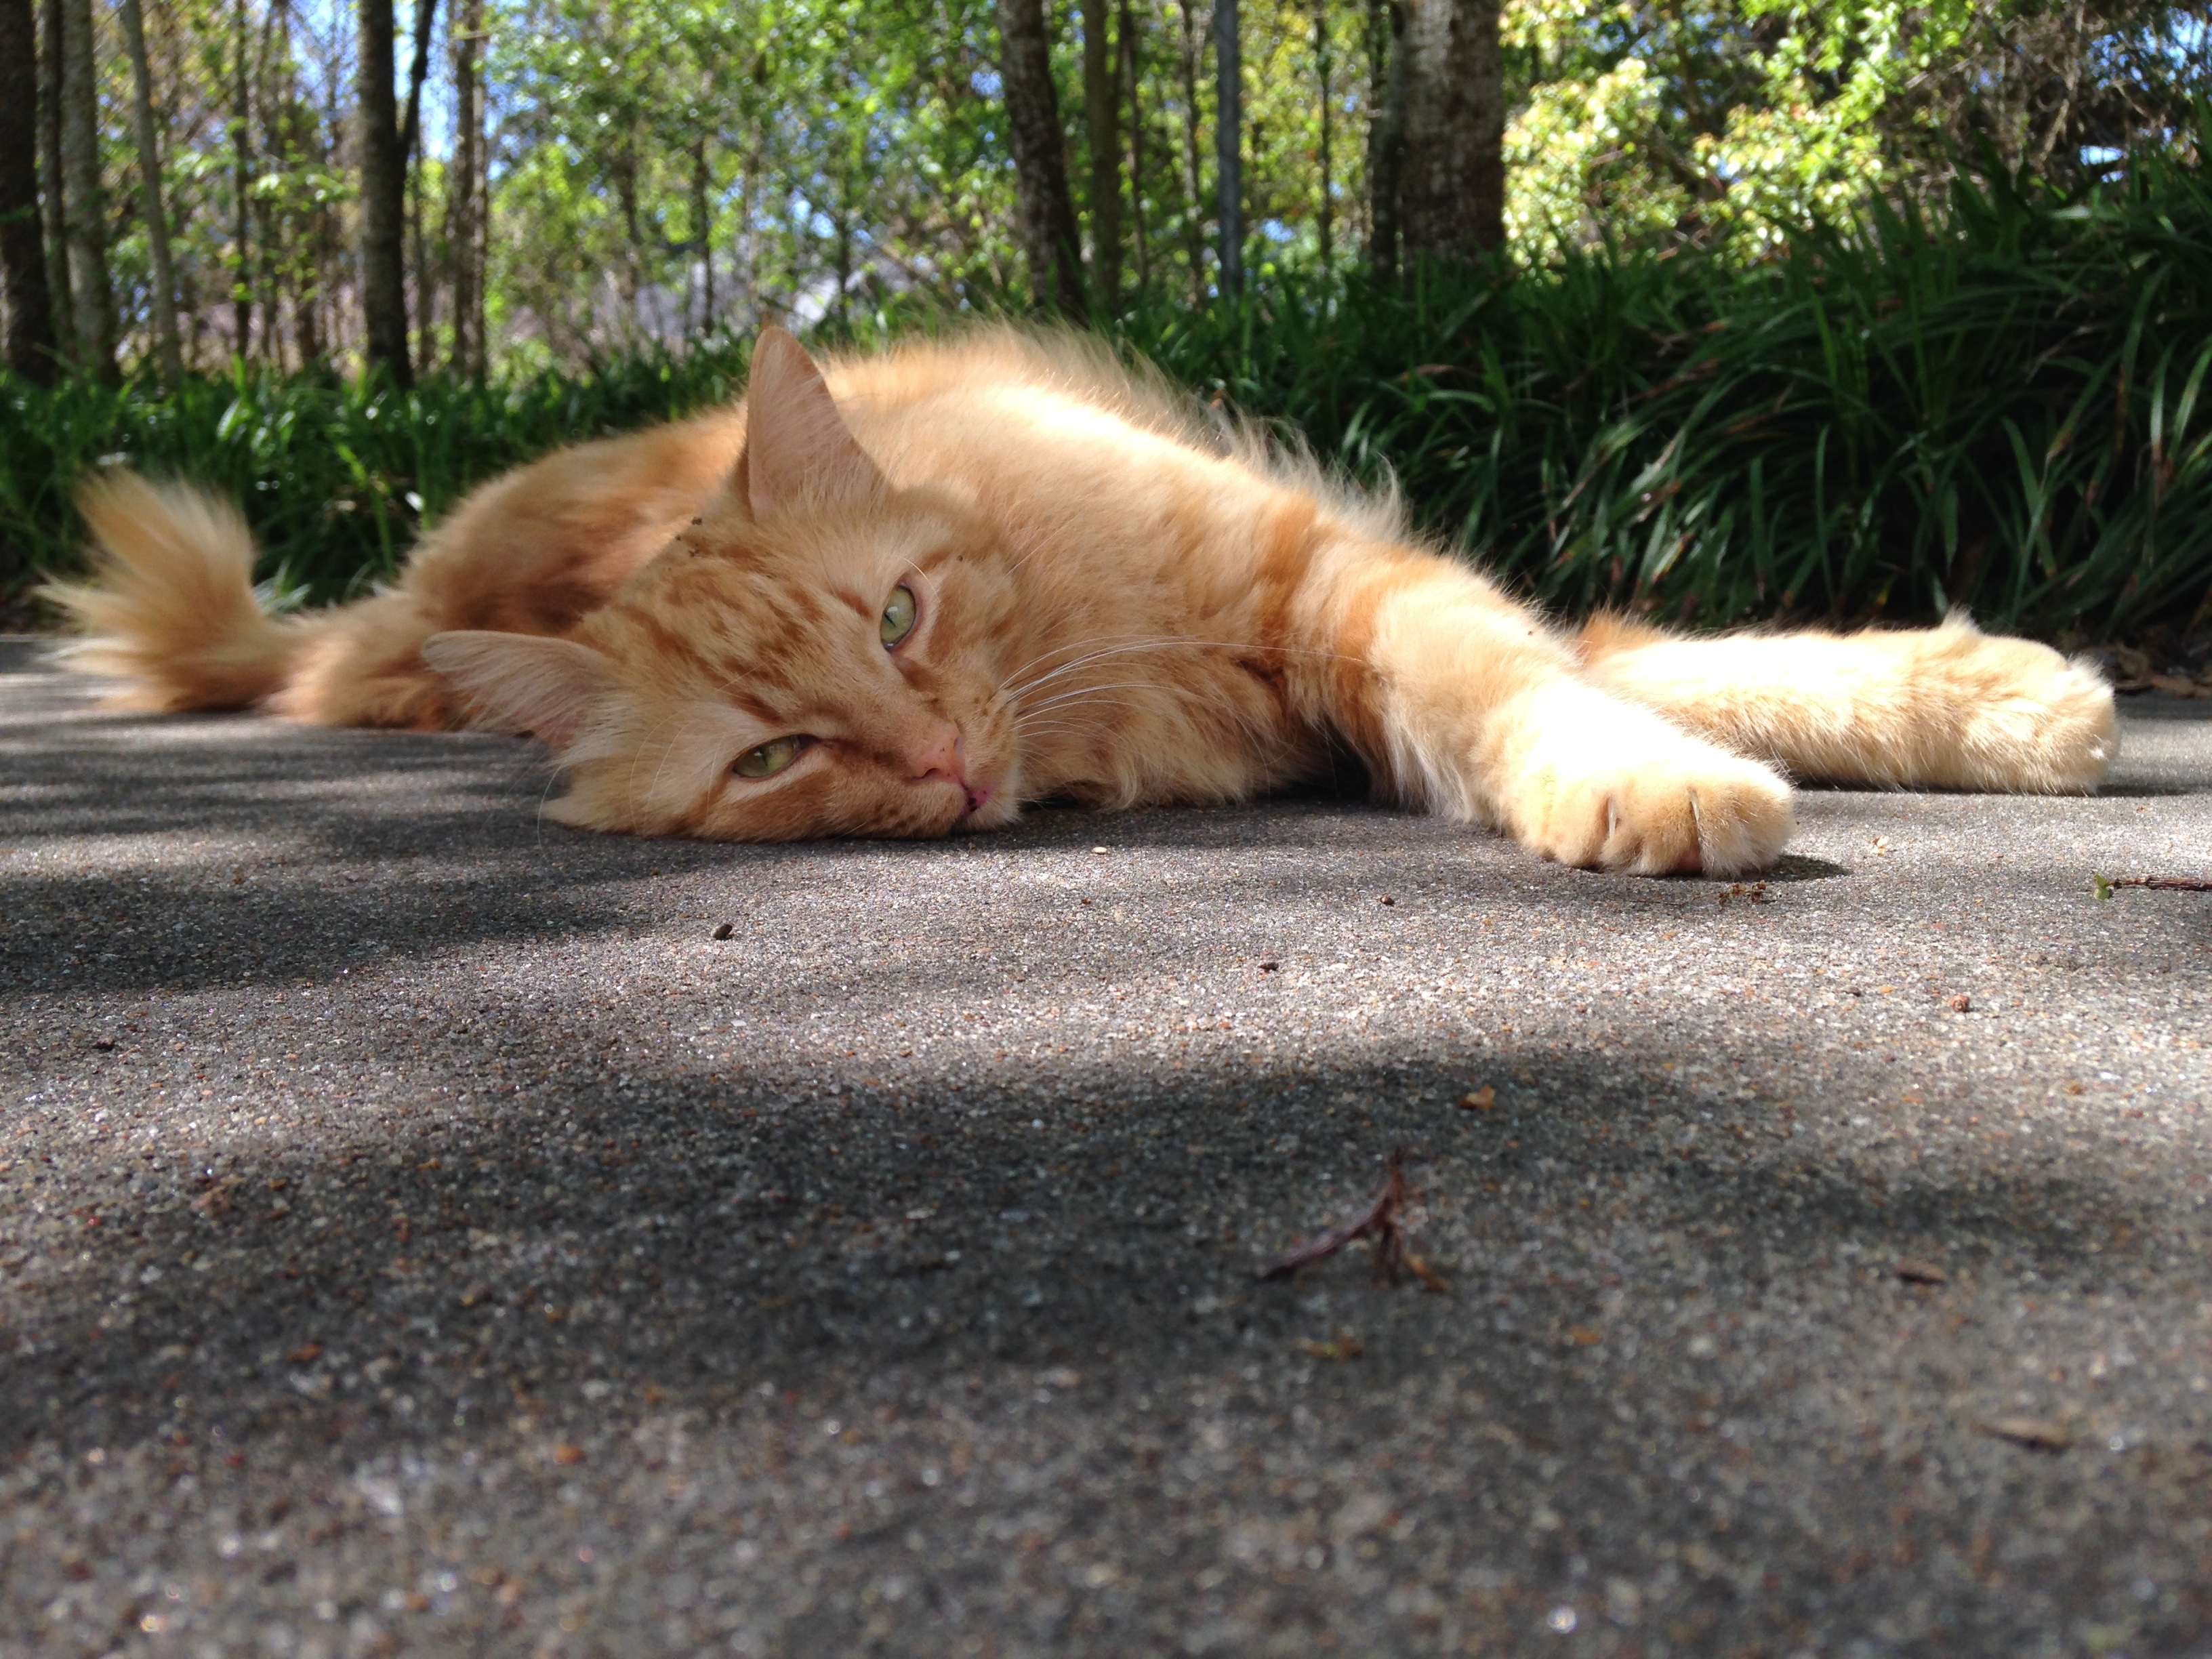
pet, orange, fluffy, relax, kitten, cat, feline, mammal, whisker, playful, cheerful, outdoors, lazy, kitty, paw, furry, vertebrate, ginger, cute cat, small to medium sized cats, cat like mammal, dog breed group